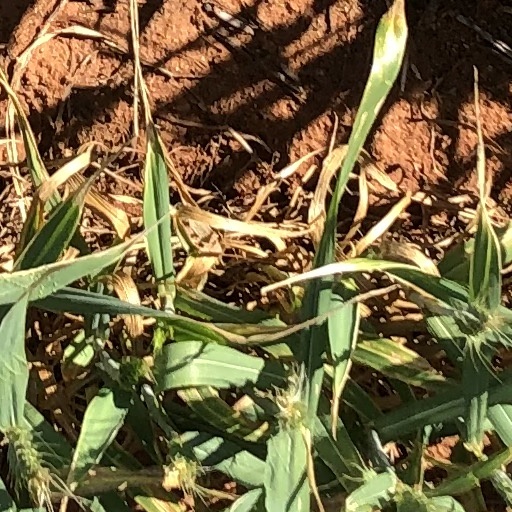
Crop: wheat